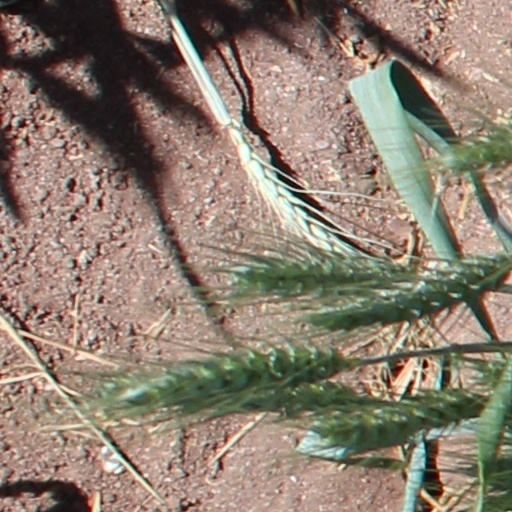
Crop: wheat